Academic regalia of Stanford University

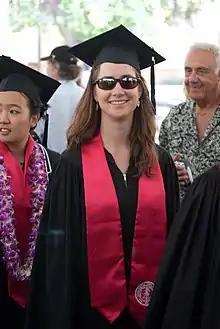
A Stanford University bachelor's degree graduate.

The academic regalia of Stanford University describes the robes, gowns, and hoods which are prescribed by the university for its graduates. Stanford University was founded in 1891 and academic dress has been a part of academic life at the school since at least 1899. As in most American universities, the academic dress found at Stanford is derived from that of the universities of Oxford and Cambridge, which was a development of academic and clerical dress common throughout the medieval universities of Europe. Today, also in common with most American universities, academic regalia is commonly seen only at graduation ceremonies. For most of its academic dress, Stanford follows the Intercollegiate Code of Academic Costume which was devised in 1895 and sets out a detailed uniform scheme of academic regalia. Stanford does make use of a distinct robe for its PhD graduates which is unique among American institutions of higher education in being based specifically on the doctoral robes of the University of Cambridge.